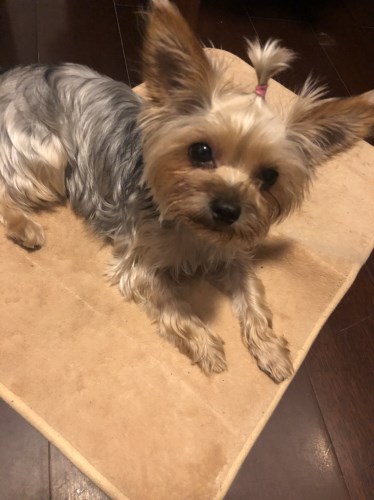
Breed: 340-n000120-Yorkshire_terrier